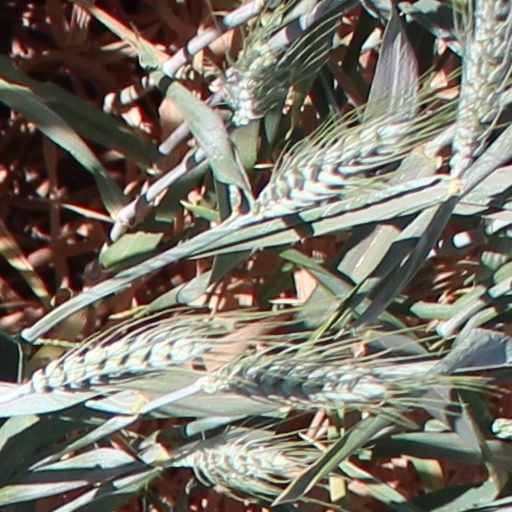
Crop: wheat